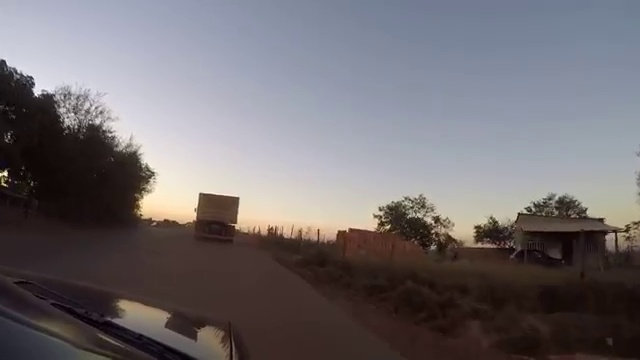
Fire: no
Smoke: no